Carlinhos (footballer, born June 1994)

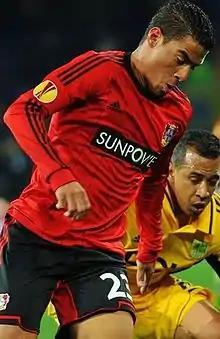
Carlinhos playing for Bayer Leverkusen in 2012

Carlos Vinícius Santos de Jesus (born 22 June 1994) is a Brazilian professional footballer who plays as an attacking or central midfielder for Primeira Liga club Portimonense.